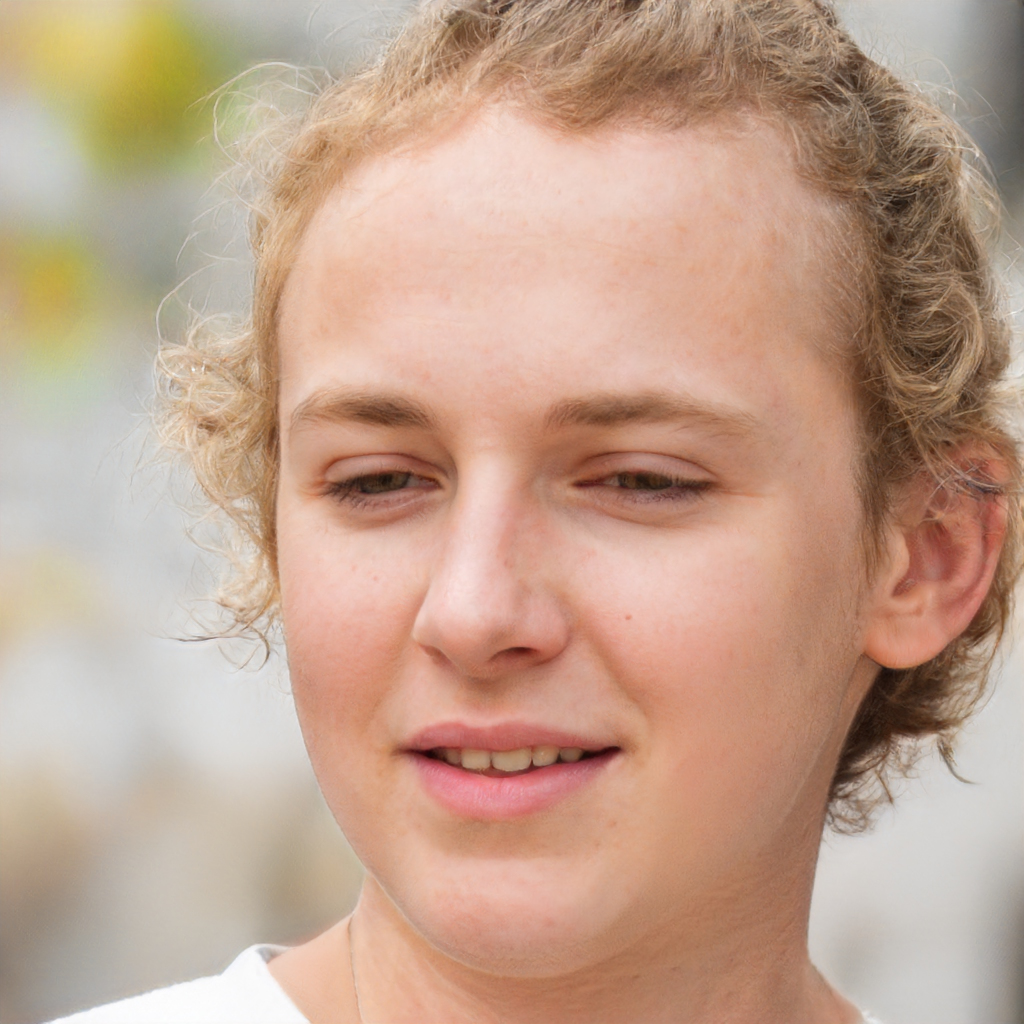
Label: Colored